Reinhard Genzel

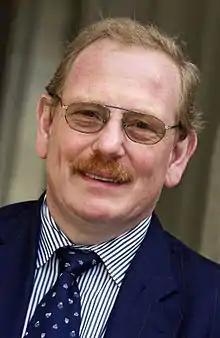
Genzel in 2012

Reinhard Genzel (born 24 March 1952) is a German astrophysicist, co-director of the Max Planck Institute for Extraterrestrial Physics, a professor at LMU and an emeritus professor at the University of California, Berkeley. He was awarded the 2020 Nobel Prize in Physics "for the discovery of a supermassive compact object at the centre of our galaxy", which he shared with Andrea Ghez and Roger Penrose. In a 2021 interview given to Federal University of Pará in Brazil, Genzel recalls his journey as a physicist; the influence of his father, ; his experiences working with Charles H. Townes; and more.